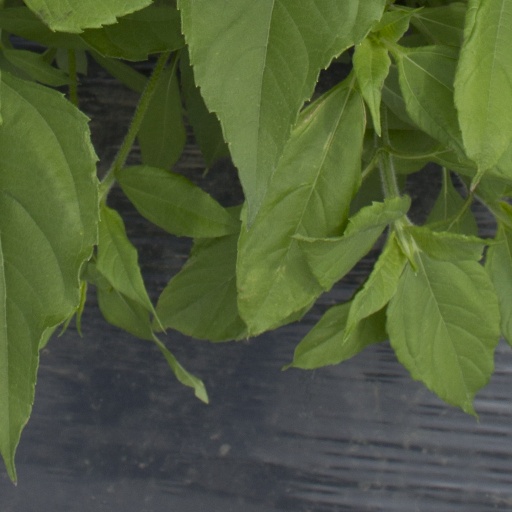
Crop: Jerusalem artichoke